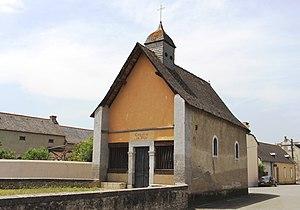
Chapelle Saint-Roch d'Ibos (Hautes-Pyrénées)
La liste des chapelles des Hautes-Pyrénées présente les chapelles situées sur le territoire des communes du département français des Hautes-Pyrénées. Il est fait état des diverses protections dont elles peuvent bénéficier, et notamment les inscriptions et classements au titre des monuments historiques.
Ibos est une commune française située dans le département des Hautes-Pyrénées, en région Occitanie.